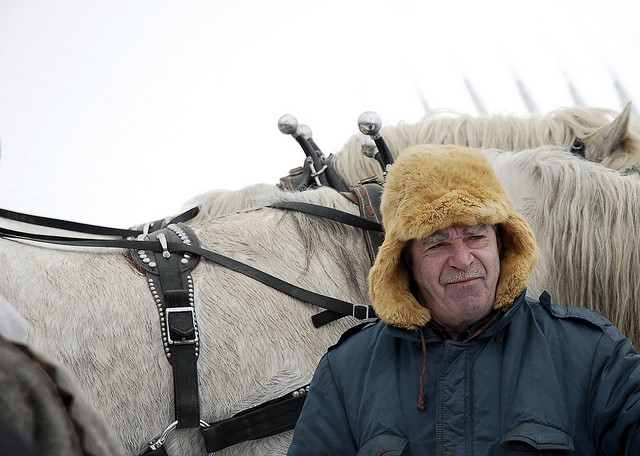
user: Given an image and a question. Answer the question in a short answer. Question: What material is the hat made of? Short Answer:
assistant: fur